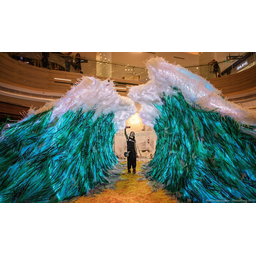
Label: plastic